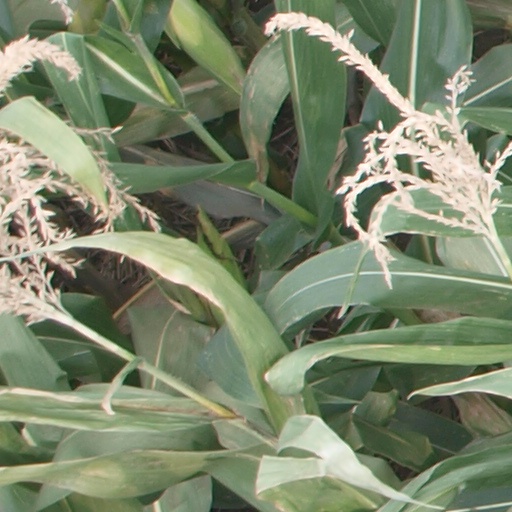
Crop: maize; corn